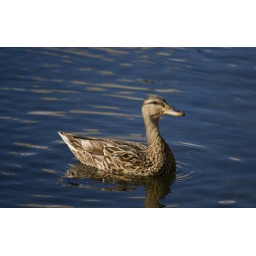
A female duck swimming in Lake Ontario.